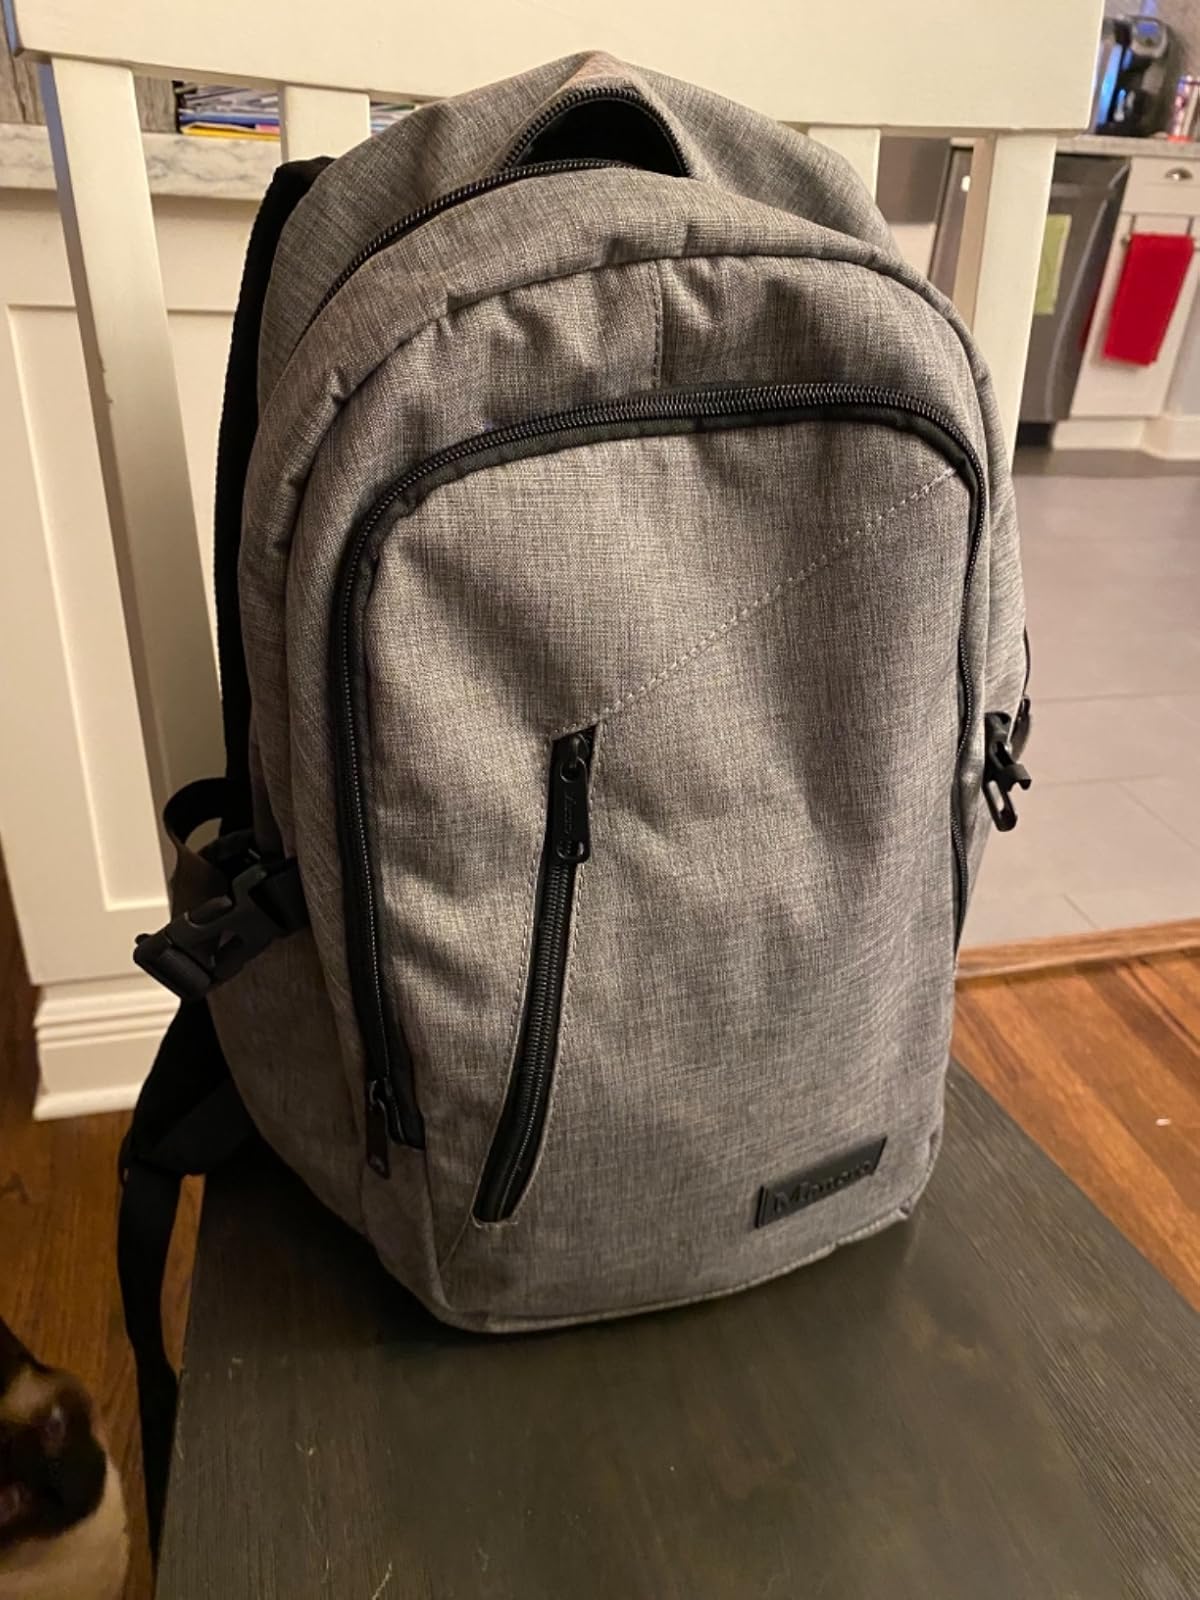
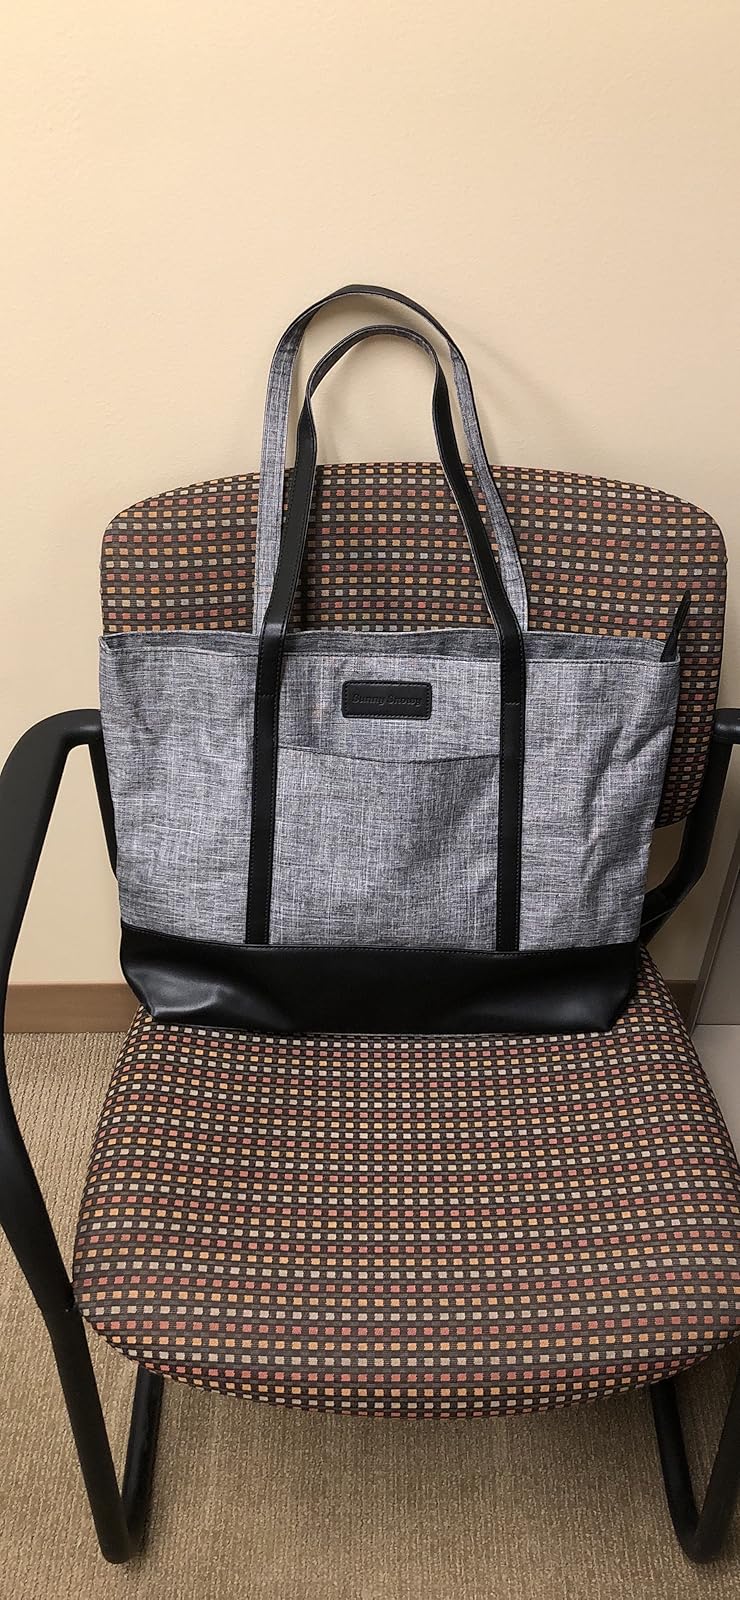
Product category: bag
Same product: no